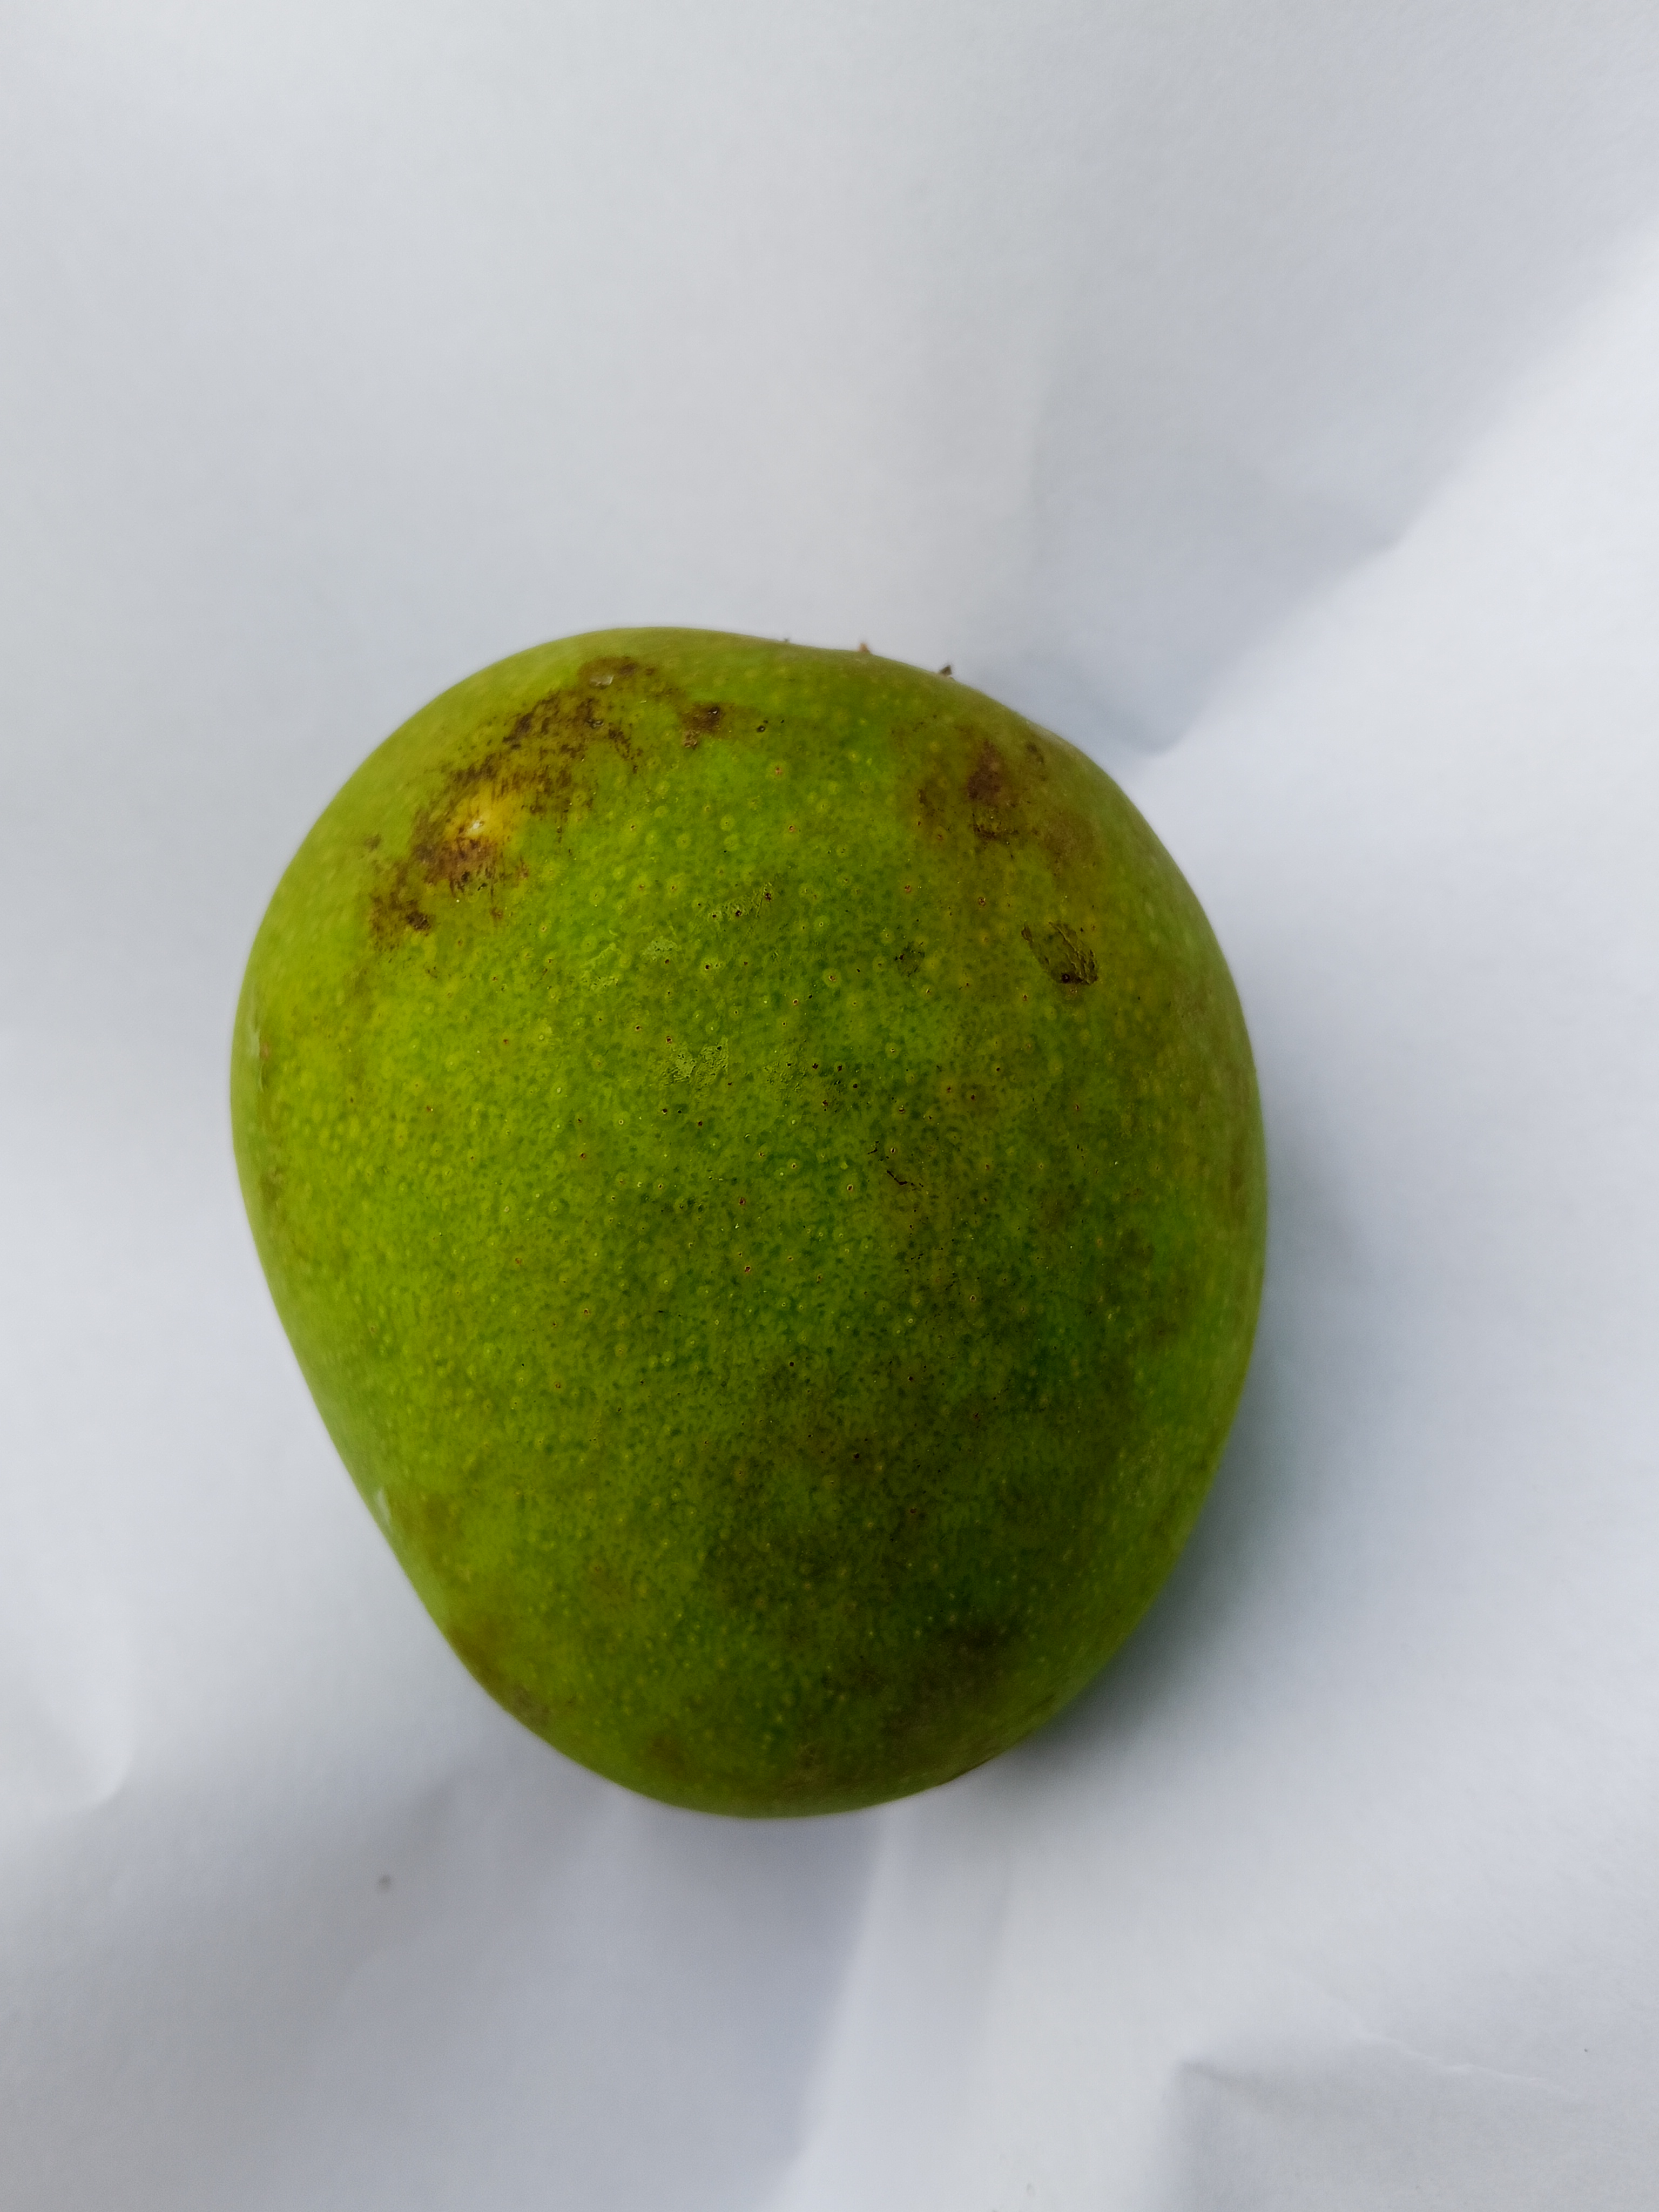
Mango variety: Himsagar